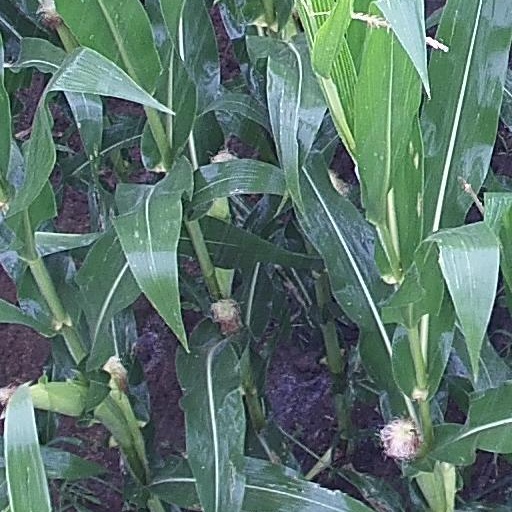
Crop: maize; corn